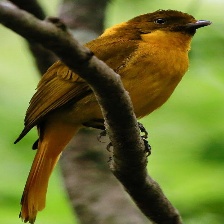
Species: GOLDEN BOWER BIRD
Scientific name: PRIONODURA NEWTONIANA